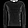
Label: Pullover